Flavia Peretti

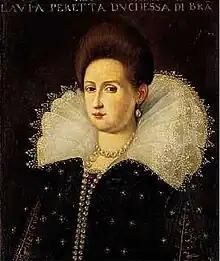

Flavia Damasceni Peretti, Duchess of Bracciano (1574 – 14 September 1606) was an Italian noblewoman, niece of Pope Sixtus V and duchess consort of Bracciano as wife of Virginio Orsini. She is also known as the patroness of several poets, writers and musicians.